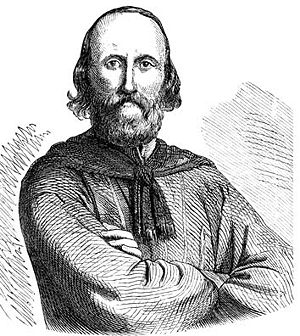
Bluse
Garibaldi i bluse blev en vigtig udbreder for blusen som mode i Europa i midten af 1800-tallet.
En bluse er en løstsiddende trøje, der poser ud over midjen.